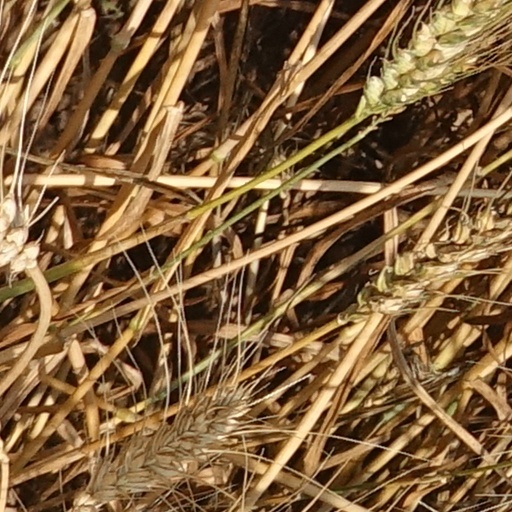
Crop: wheat